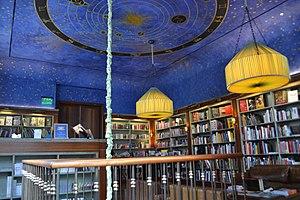
Librairie Albertine, seule librairie française de New York (2017).
La Payne Whitney House est un hôtel particulier de New York construit dans le style néo-Renaissance entre 1902 et 1906 par l'architecte Stanford White.